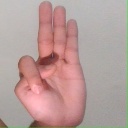
अक्षर: भ